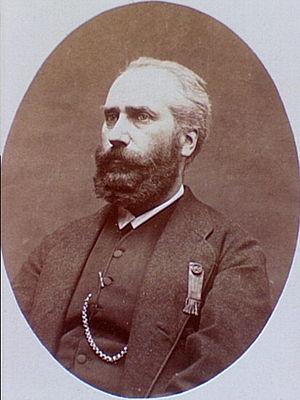
Arthur Arnould, né le 17 avril 1833 à Dieuze et mort le 26 novembre 1895 à Paris, est un ancien employé de l’Assistance publique, écrivain et journaliste libertaire français. Il participe activement à la Commune de Paris et est un membre actif de la Première Internationale